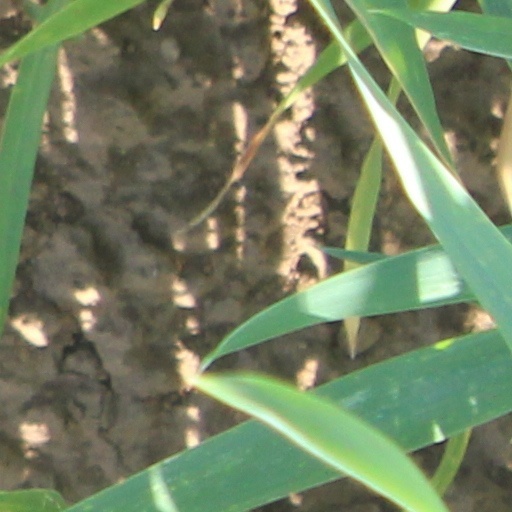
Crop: wheat